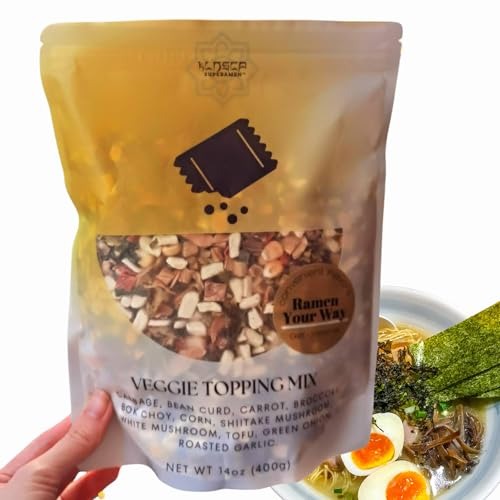
Item Name: KLDSCP Veggie Mix, Dried Ramen Toppings - Ramen Toppers - 14 oz.
Bullet Point 1: 11 INGREDIENTS: Cabbage, Bean Curd, Carrot, Broccoli, Bok Choy, Corn, Shiitake Mushroom, White Mushroom, Tofu, Green Onion, Roasted Garlic.
Bullet Point 2: EASY VEGGIES: no washing, no cutting, instant veggies for ramen, soup, baking, cooking, and etc.
Bullet Point 3: FAST AND EASY: Just add the dried ramen toppings to boiling water and let it sit for at least 3 minutes.
Bullet Point 4: 20 SERVINGS: One bag makes roughly 20 servings, it is a BIG bag!
Product Description: Want more toppings? Now you can add as much as you want! SPICE UP YOUR RAMEN: A convenient way to spice up your bowl of noodles, soup, or rice. FAST AND EASY: Just add the dried ramen toppings to boiling water and let it sit for at least 3 minutes. 20 SERVINGS: One bag makes roughly 20 servings, it is a BIG bag! 11 Vegan Variety Mix
Value: 14.0
Unit: Fl Oz

Price: 19.99